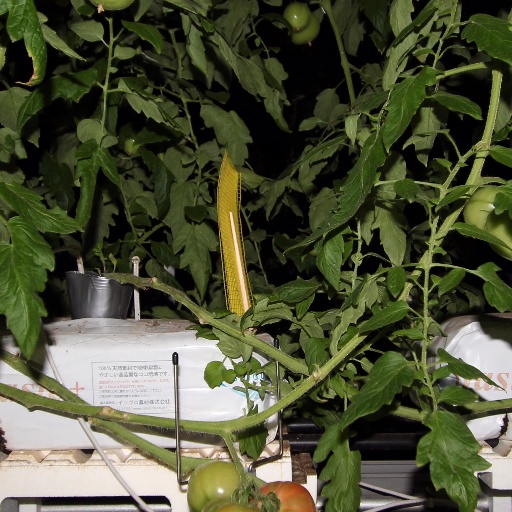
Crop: tomato